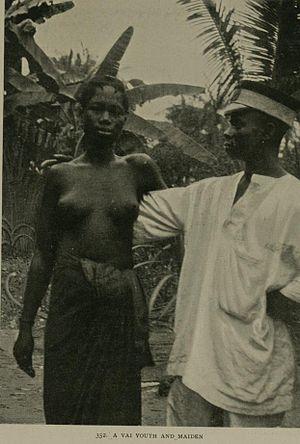
Les Vaï sont une population mandingue d'Afrique de l'Ouest vivant principalement au Liberia, également en Sierra Leone.